Tusen år till julafton

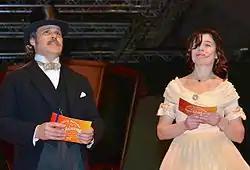
Erik Haag and Lotta Lundgren.

Tusen år till julafton is the Sveriges Television's Christmas calendar for 2015. It features Erik Haag and Lotta Lundgren as they travel through the years to discover what children have eaten throughout a time-span of a thousand years. It is a spin-off from Historieätarna.